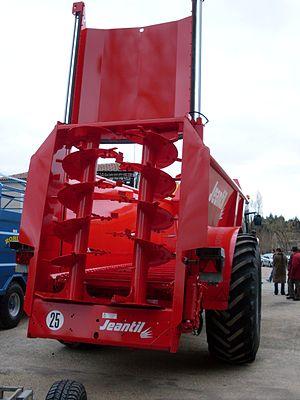
épandeur à fumier, Jeantil, modèle EPAN 5 pour un épandage large 8 à 12m avec 2 vis verticales Ø800